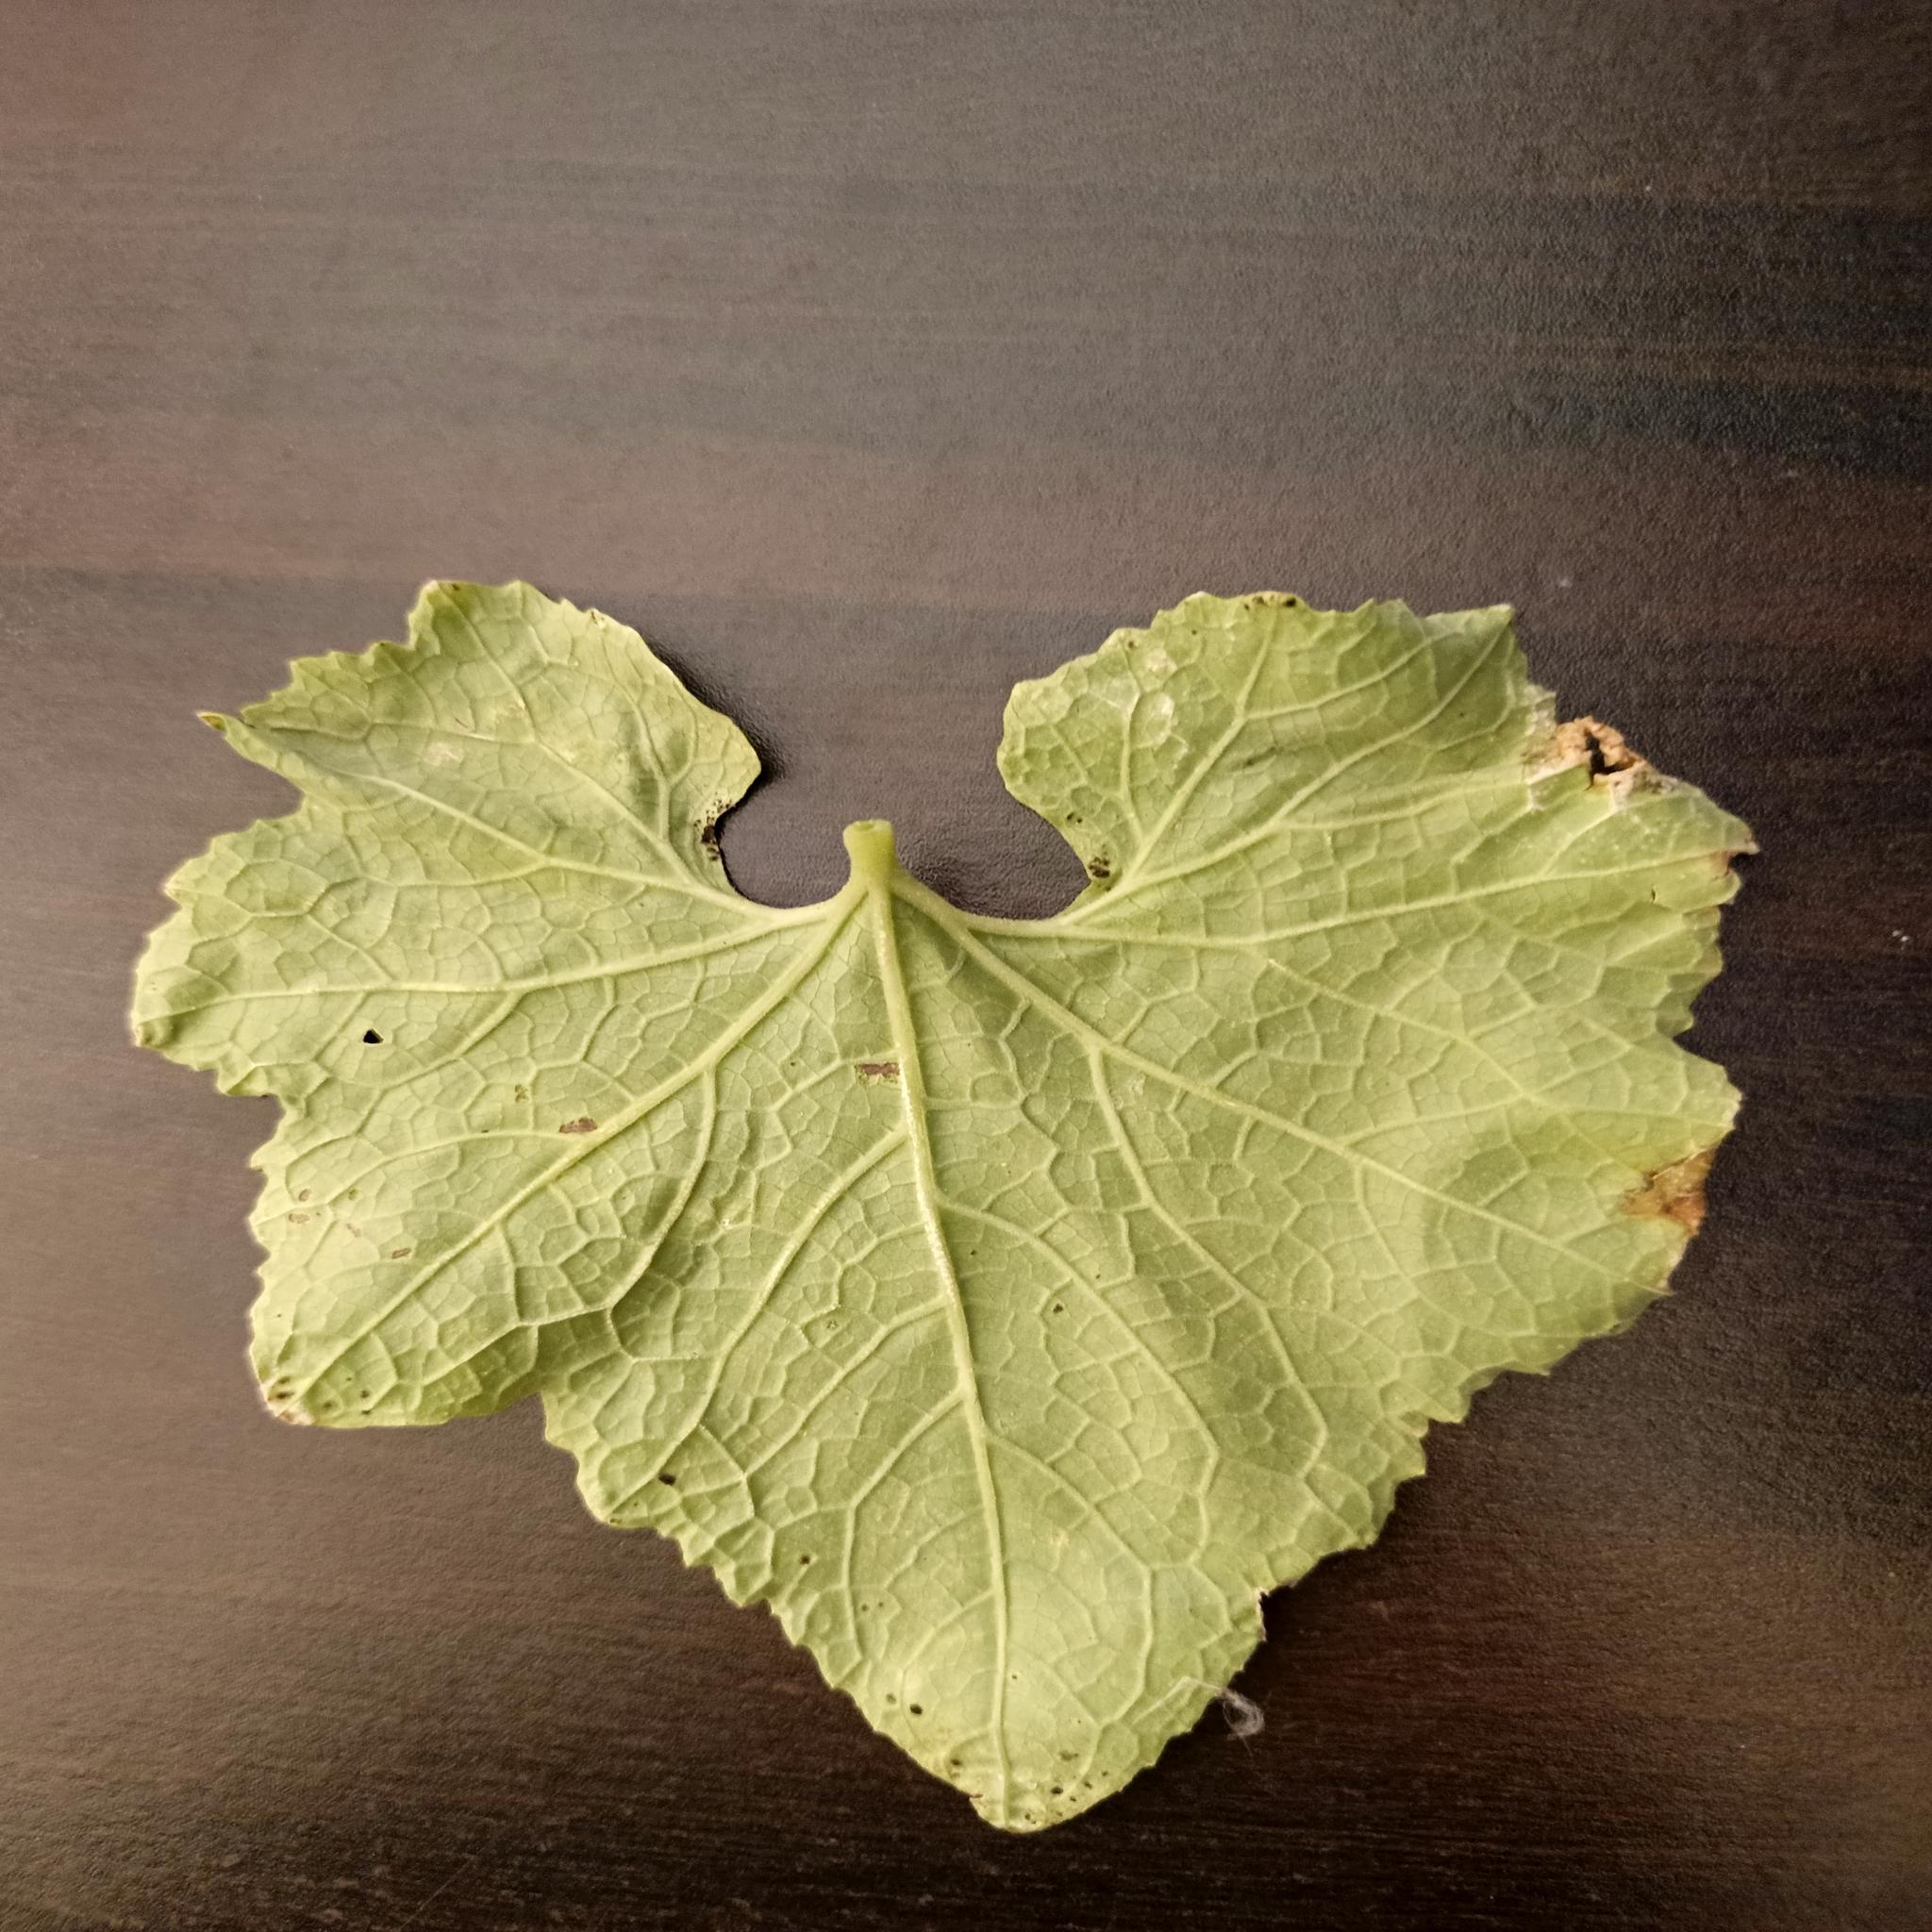
Label: Downy mildew